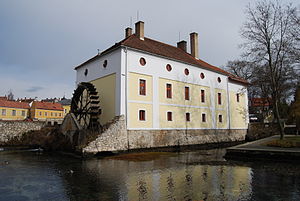
Møllebrug
Et stort møllebrug af industrielt præg, drevet af en vandmølle i Tapolca, Ungarn
Et møllebrug er en virksomhed, der driver en mølle med dertil hørende bygninger, jord og rettigheder. I litteraturen ses begrebet ’’mølledrift’’ anvendt synonymt med møllebrug, ligesom begge udtryk benyttes synonymt med mølleri. Et møllebrug beskæftigede sig oprindeligt med at male korn med en vandmølle eller en vindmølle som kraftkilde. Det udviklede sig dog efterhånden til store, blandede foretagender, som kunne omfatte landbrug, bageri og forskellige bierhverv. I 1780’erne opbyggede Oliver Evans den første automatiserede kornmølle i New Castle County, Delaware, USA.